1919 Copa Aldao

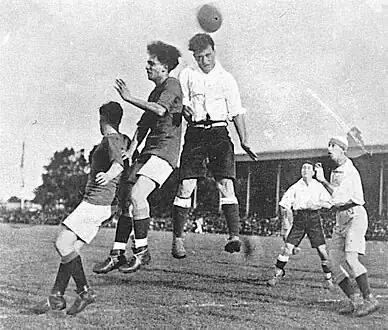
Scene of the match played at Parque Central

It was the first Copa Aldao final contested by Boca Juniors as champion of Primera División, while Nacional played its third final having been winner of the 2nd. edition played in 1916. 1919 was one of the most successful seasons in the history of Boca Juniors so the club won the Copa de Competencia Jockey Club, Copa Ibarguren, and international Tie Cup (won to Nacional). Nevertheless, this edition of Copa Aldao would be the only final lost by Boca Juniors in the season.